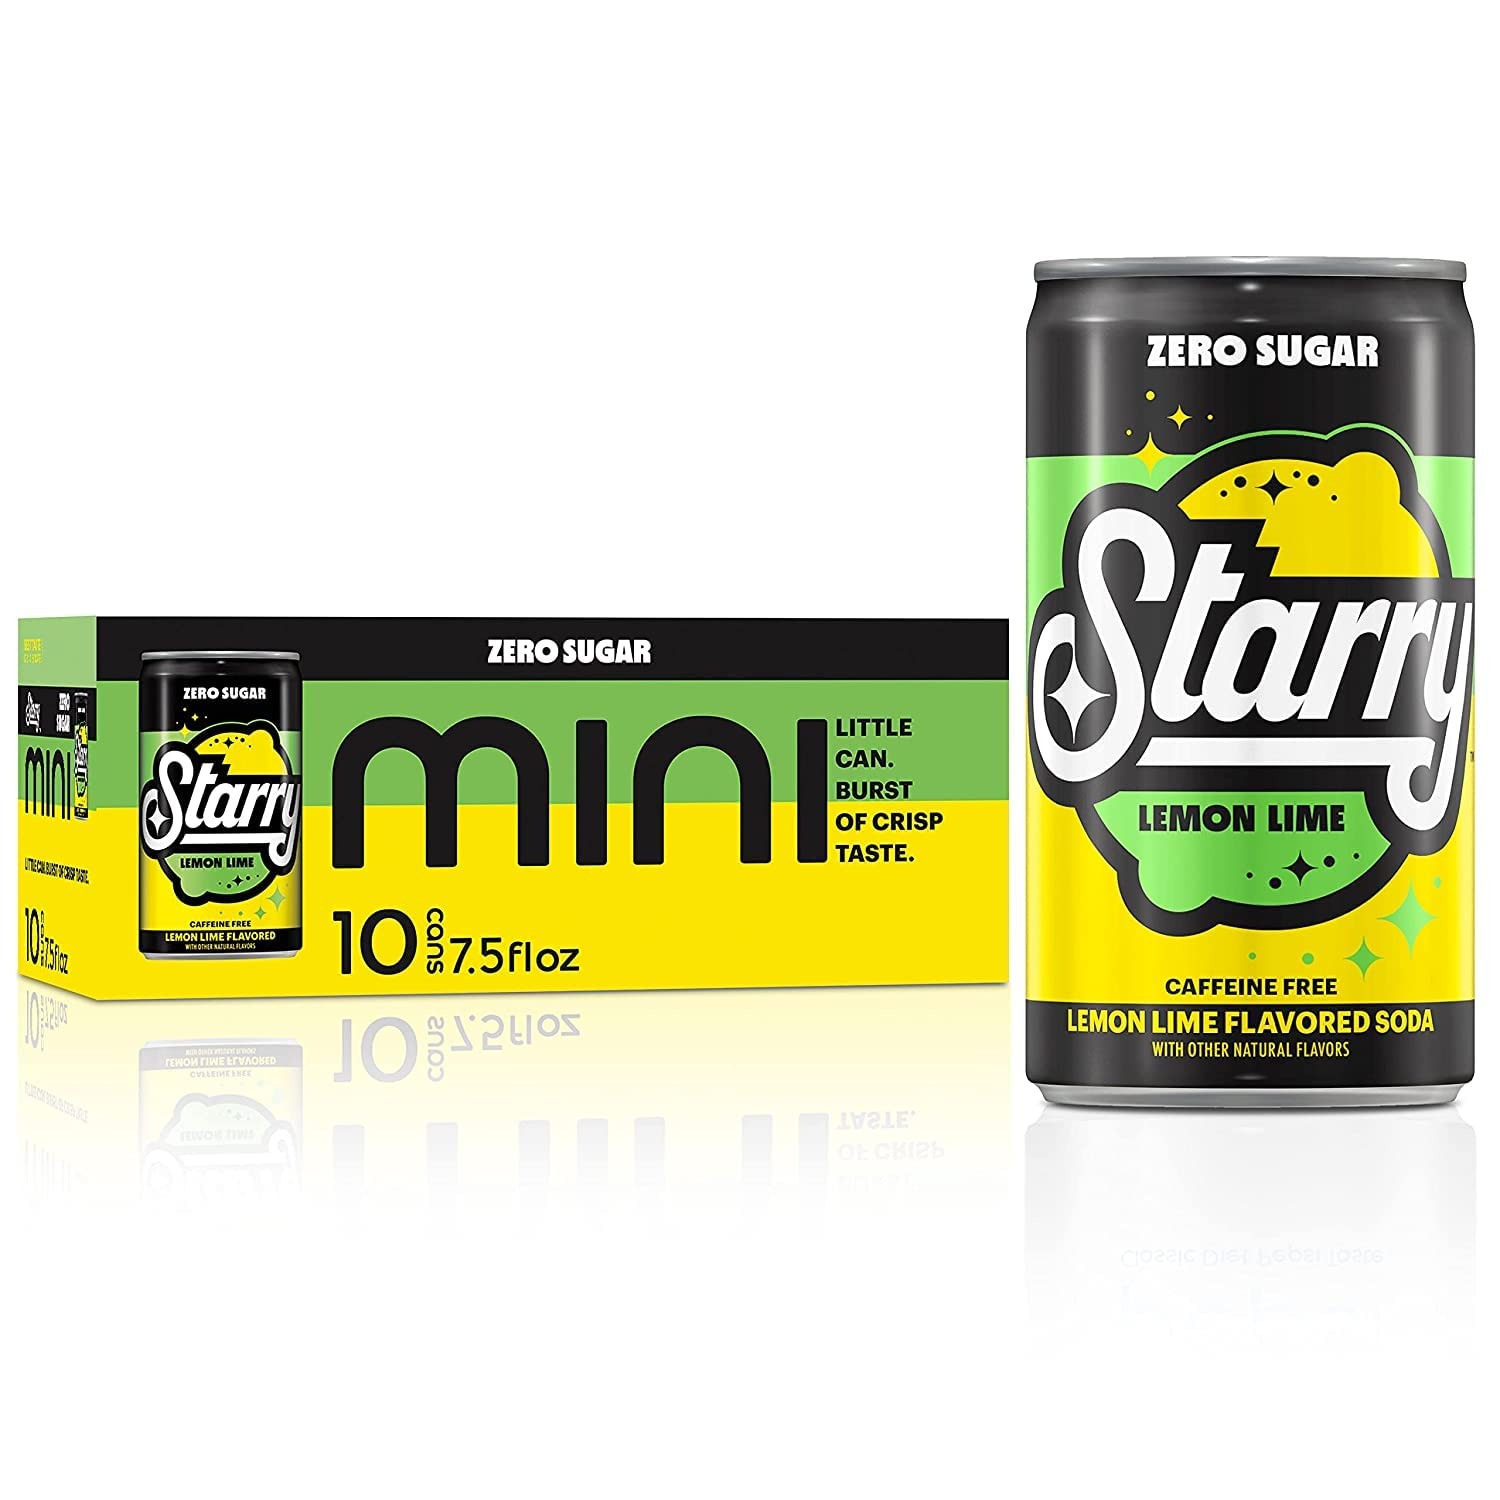
Item Name: Starry Lemon Lime Mini, 7.5 Fl Oz Cans, 10 Pack
Bullet Point 1: 10 count of Starry Zero Sugar 7.5oz mini cans – little can, burst of crisp taste
Bullet Point 2: Caffeine-free
Bullet Point 3: Crisp, clear burst of lemon lime flavor
Bullet Point 4: A hit of refreshment to brighten your day
Value: 75.0
Unit: Fl Oz

Price: 6.39